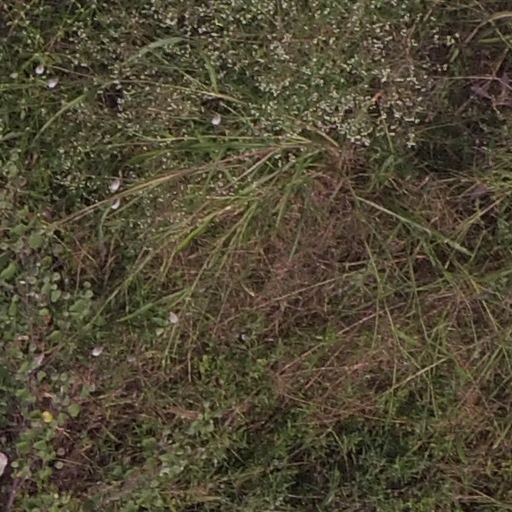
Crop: maize; corn